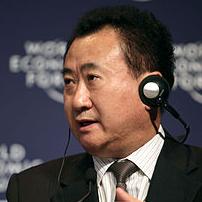
Age: 54